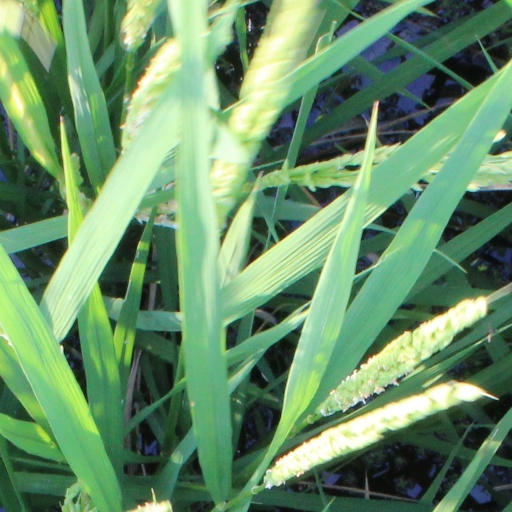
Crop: rice